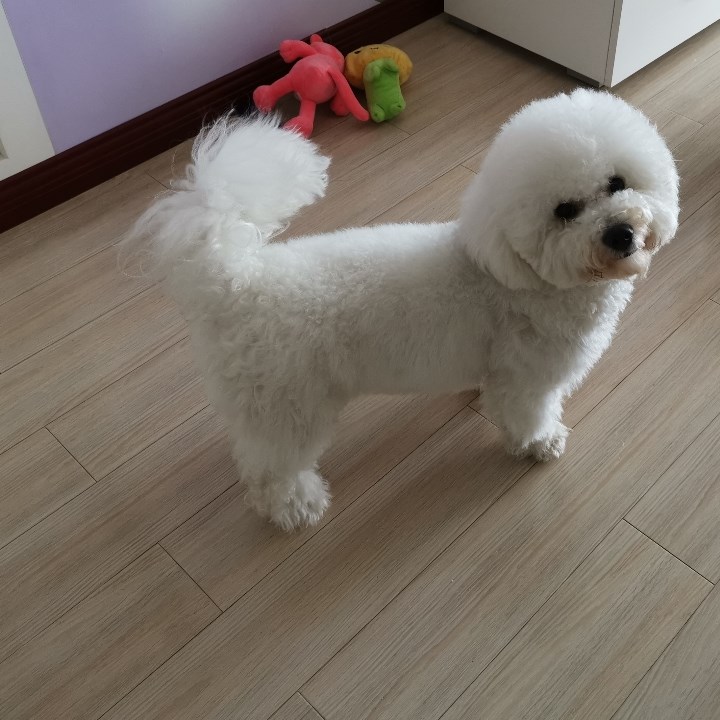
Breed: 3083-n000117-Bichon_Frise